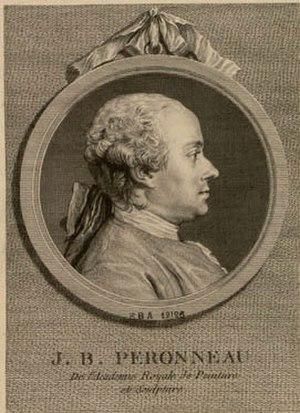
Portrait de Jean-Baptiste Perronneau
Jean-Baptiste Perronneau, né à Paris en 1715 et mort à Amsterdam le 19 novembre 1783, est un peintre, graveur et pastelliste français réputé pour ses portraits.